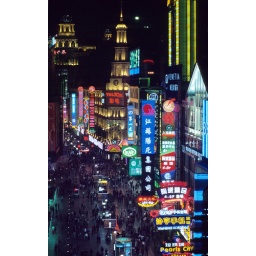
Shanghai, Nanjing road by night. The most famous street in Shanghai